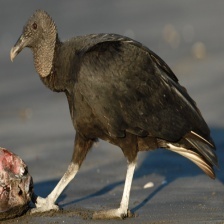
Species: BLACK VULTURE
Scientific name: CORAGYPS ATRATUS
ImageNet parent category: vulture